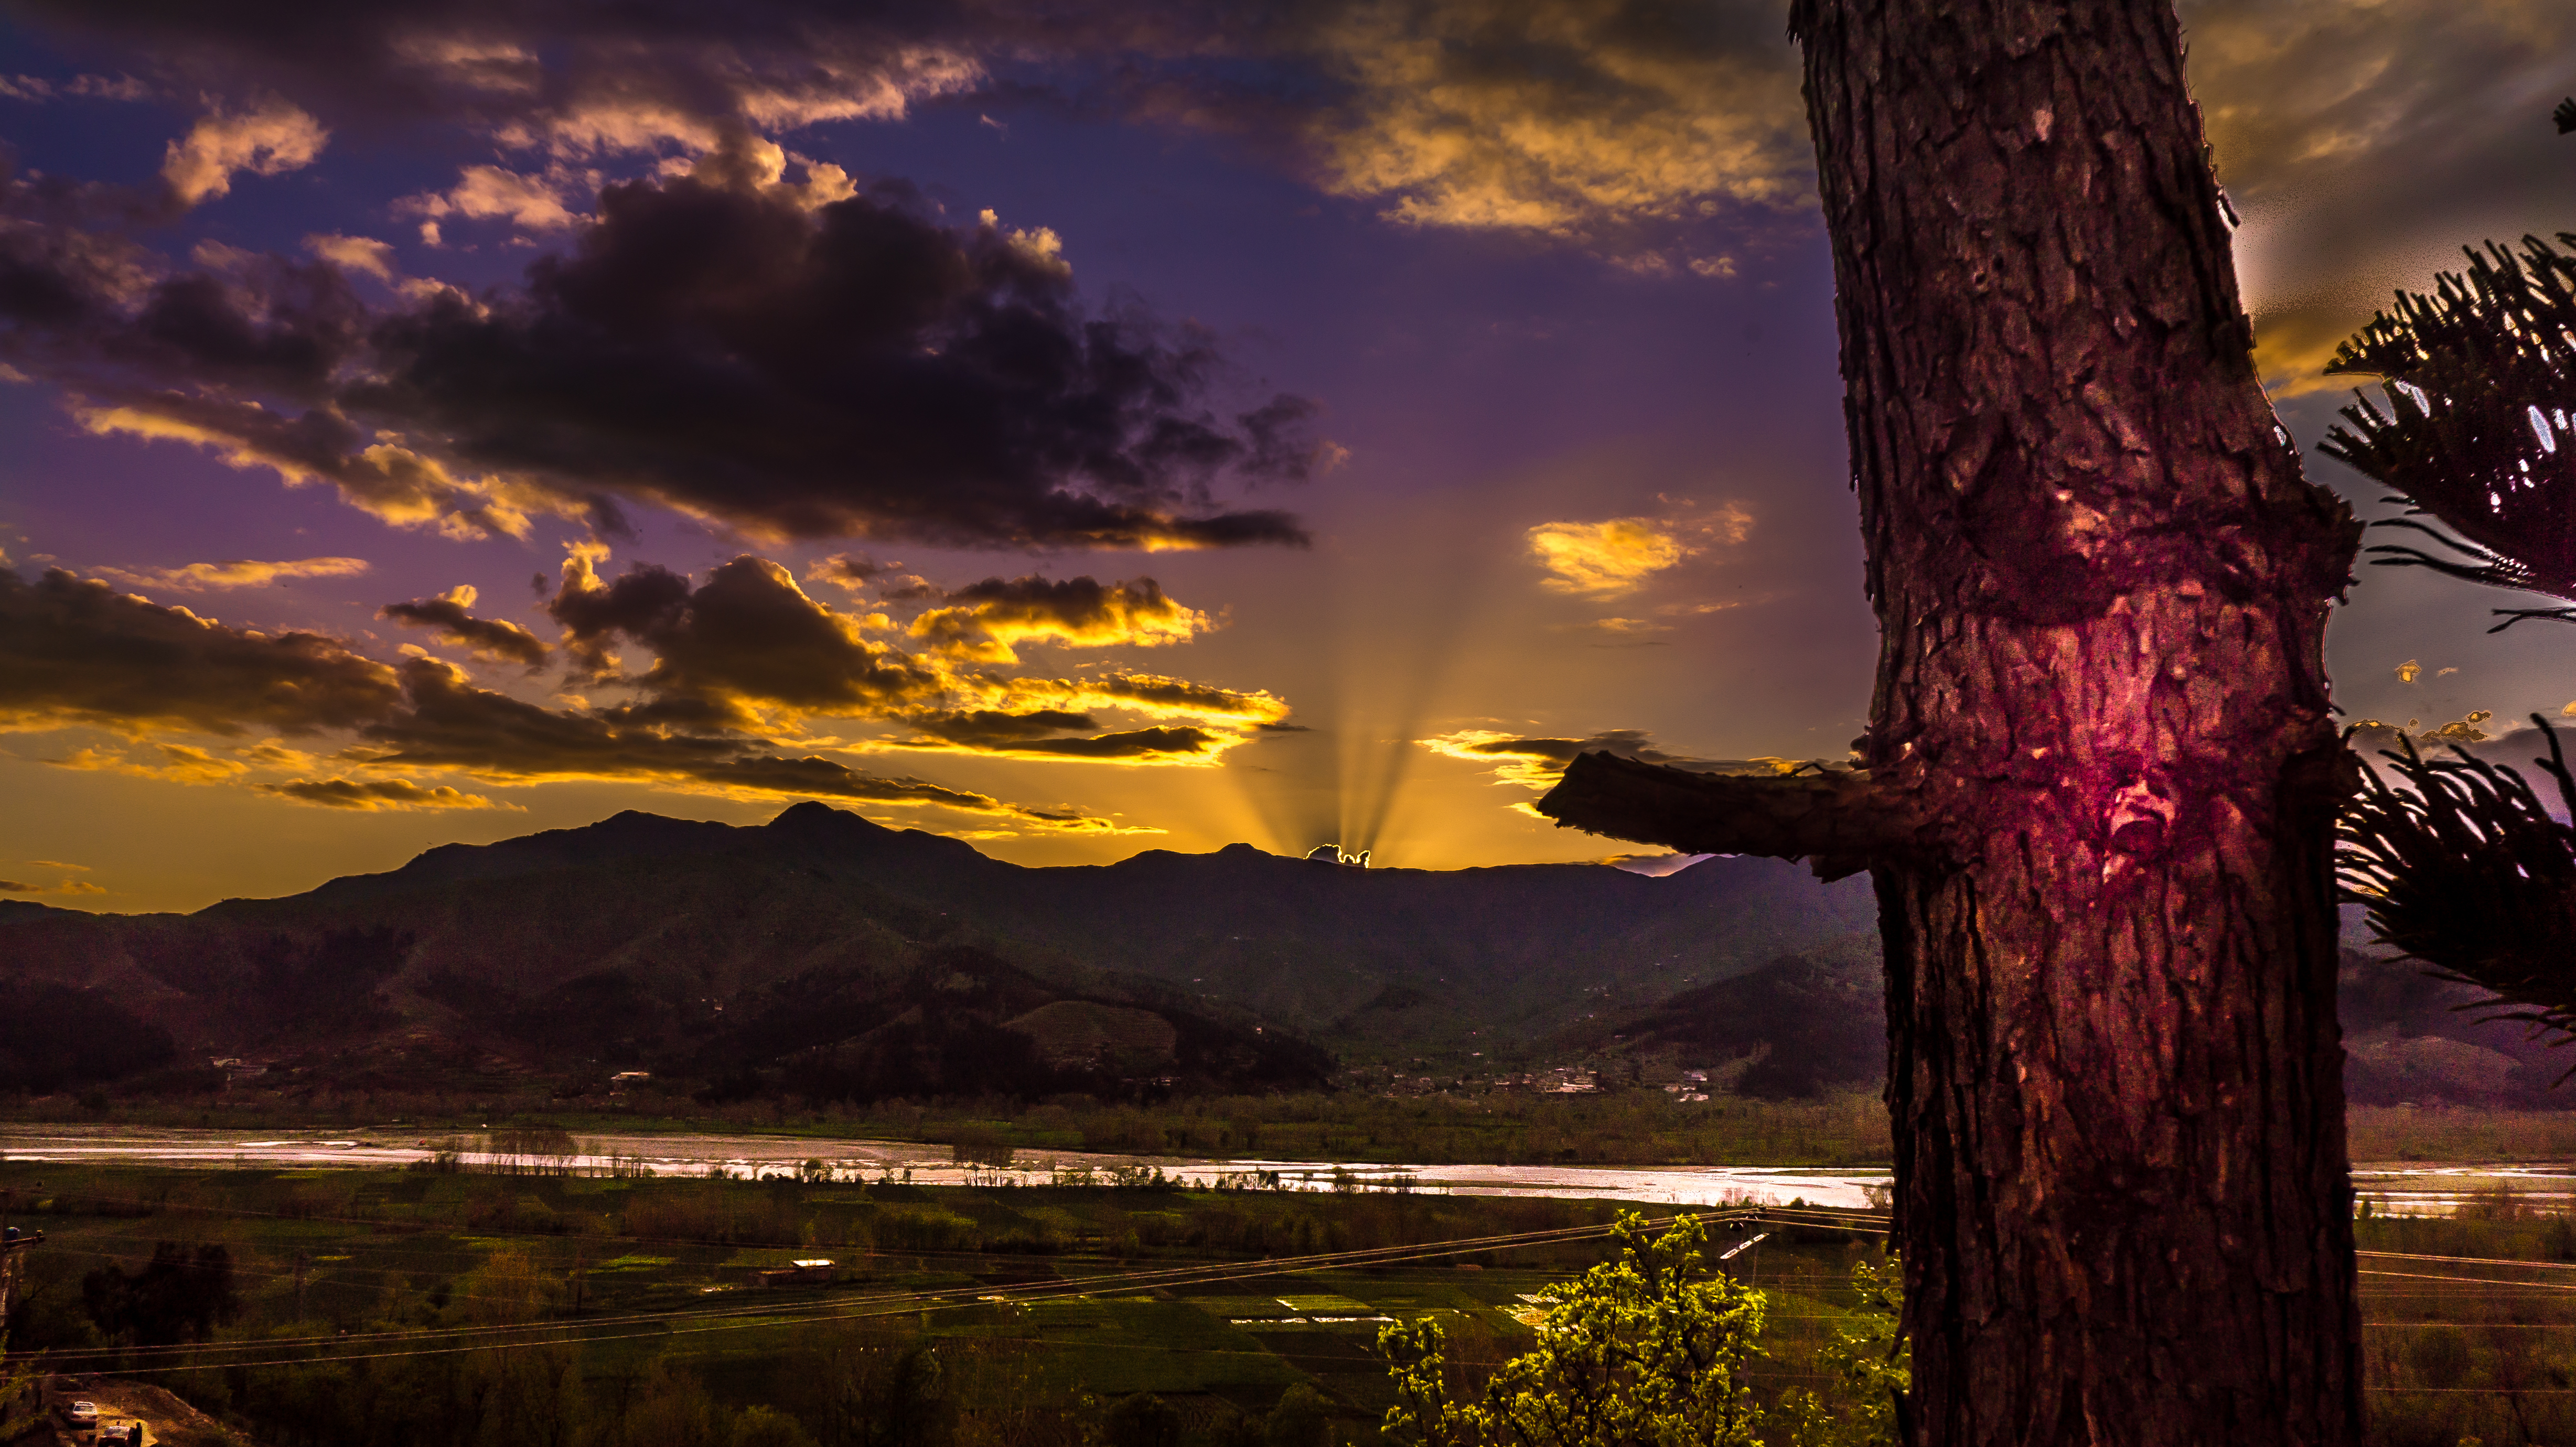
landscape, tree, water, nature, silhouette, mountain, light, cloud, sky, sunrise, sunset, night, sunlight, morning, flower, dawn, river, dusk, evening, reflection, darkness, outdoors, screenshot, computer wallpaper